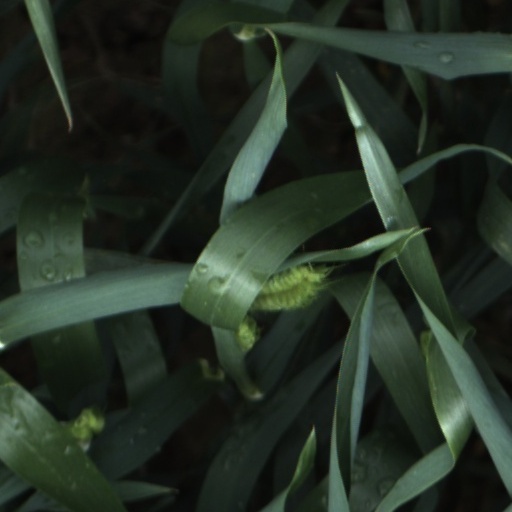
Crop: wheat